No Sin on the Alpine Pastures (1950 film)

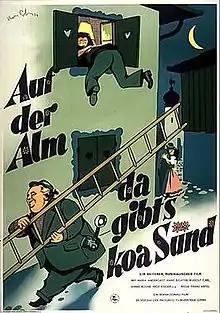
East German theatrical release poster

No Sin on the Alpine Pastures (German: Auf der Alm, da gibt's ka Sünd) is a 1950 Austrian comedy film directed by Franz Antel and starring Maria Andergast, Inge Egger and Rudolf Carl.